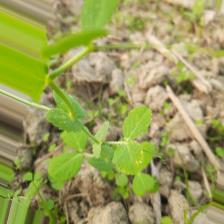
Label: Ascochyta blight